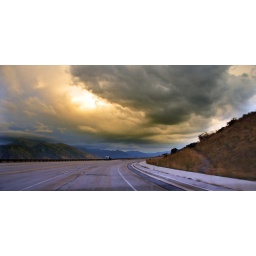
road over traverse mountain interesting fall clouds